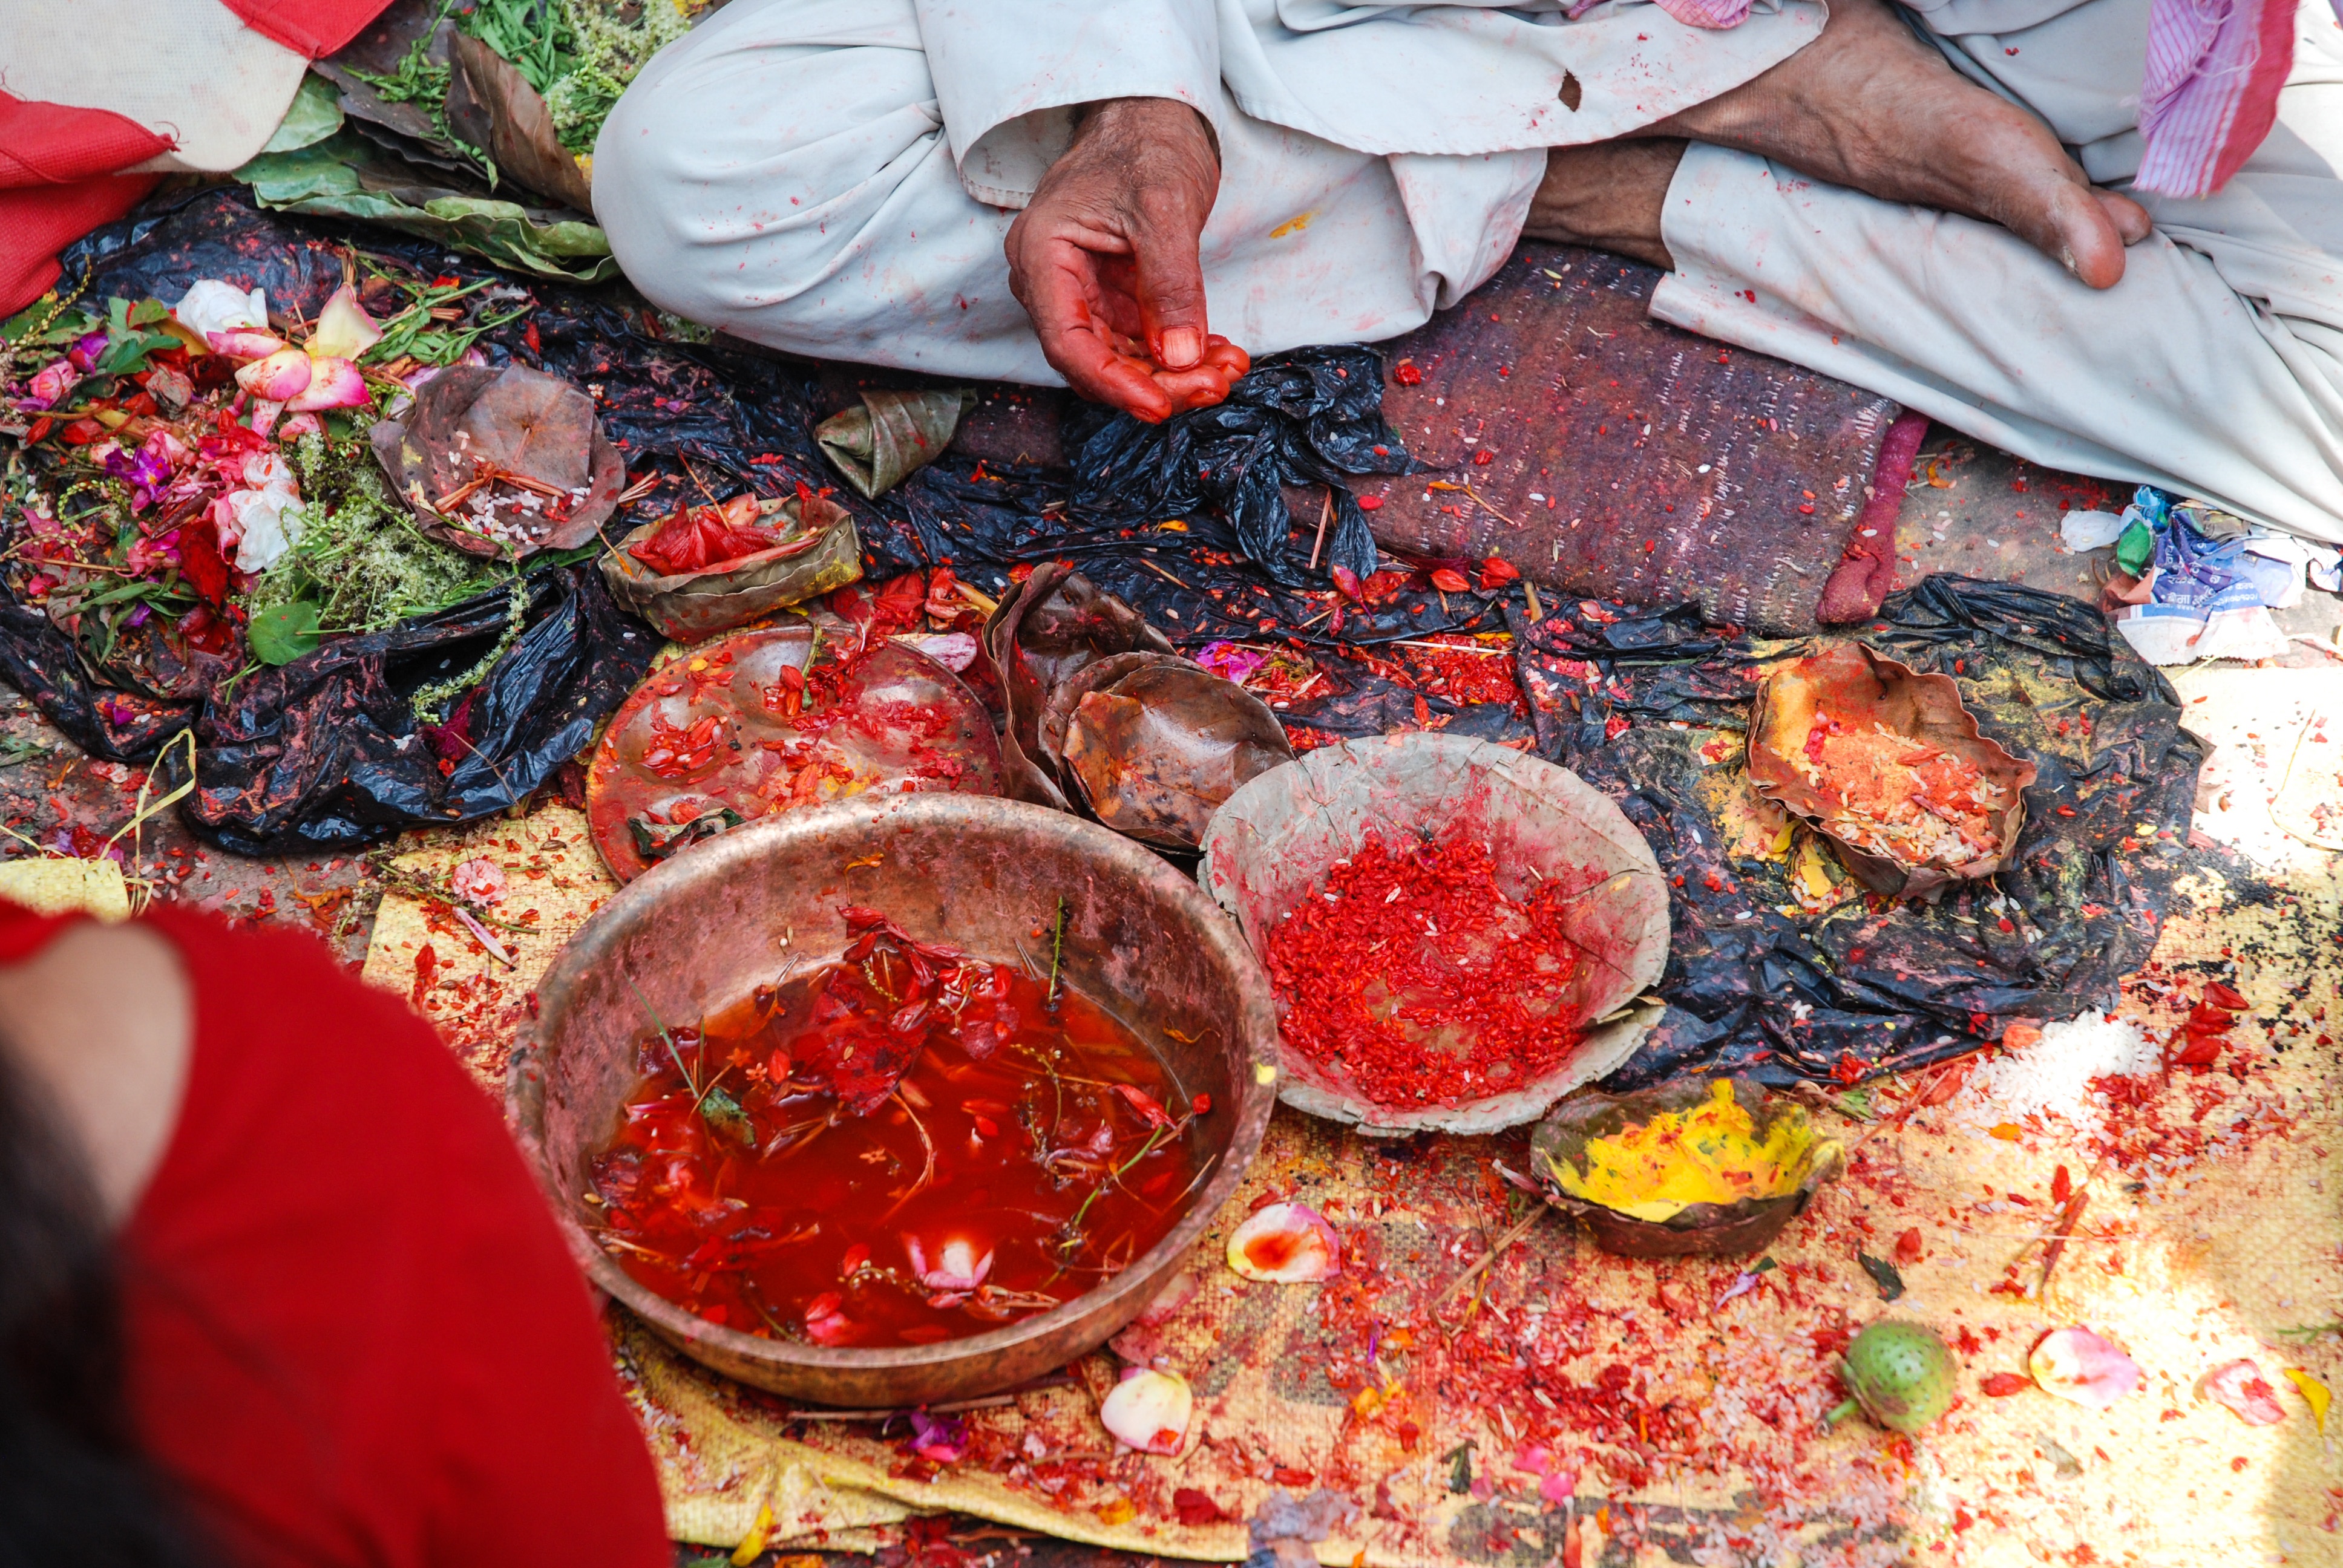
dish, food, produce, bazaar, market, meat, cuisine, nepal, asian food, colors, temple, hands, tradition